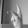
ASL letter: K